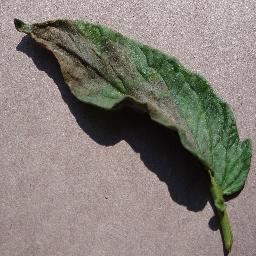
Label: Tomato___Late_blight